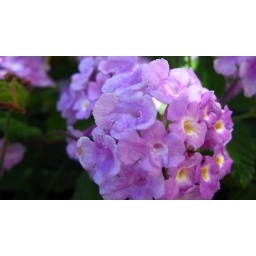
flowers in the back of my building 1